Atlas Cheetah

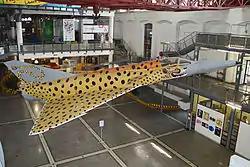
A Cheetah E on static display.

Cheetah D No.845 was based at the Test Flight and Development Centre (TFDC) as a systems testing aircraft and used in the development of the Denel Dynamics MUPSOW stand-off weapon. Denel used two Cheetah Ds for testing (844 and 847). The former was Denel's standard systems testing aircraft, while the latter was used in the evaluation of the SMR-95 engine, a development of the Soviet-built Klimov RD-33. The performance increase offered by the Russian engine was impressive, but a combination of budget cuts and problems with the aircraft's centre of gravity contributed to the program's termination.